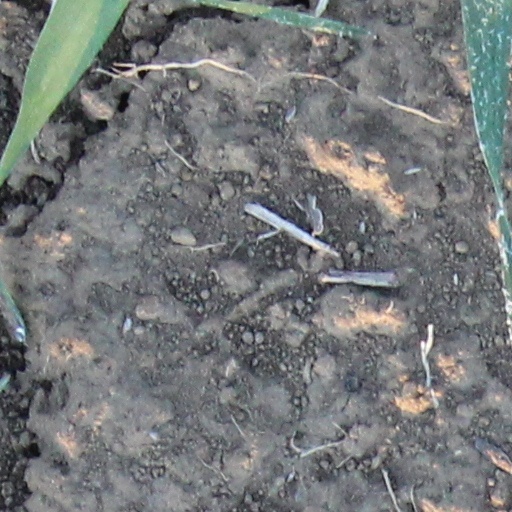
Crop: wheat